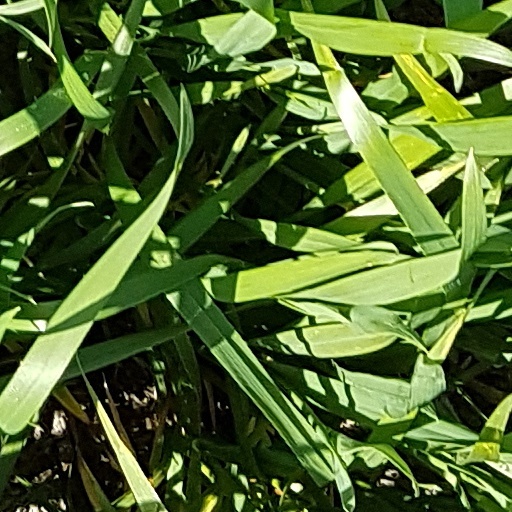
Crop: wheat